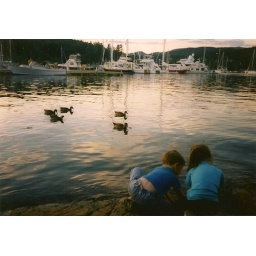
I barely managed to get the kids, the ducks and the boats all in the same frame, before the ducks swam out of the scene.